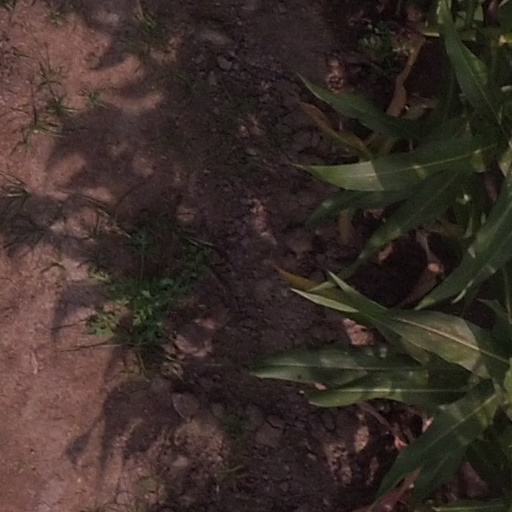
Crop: maize; corn